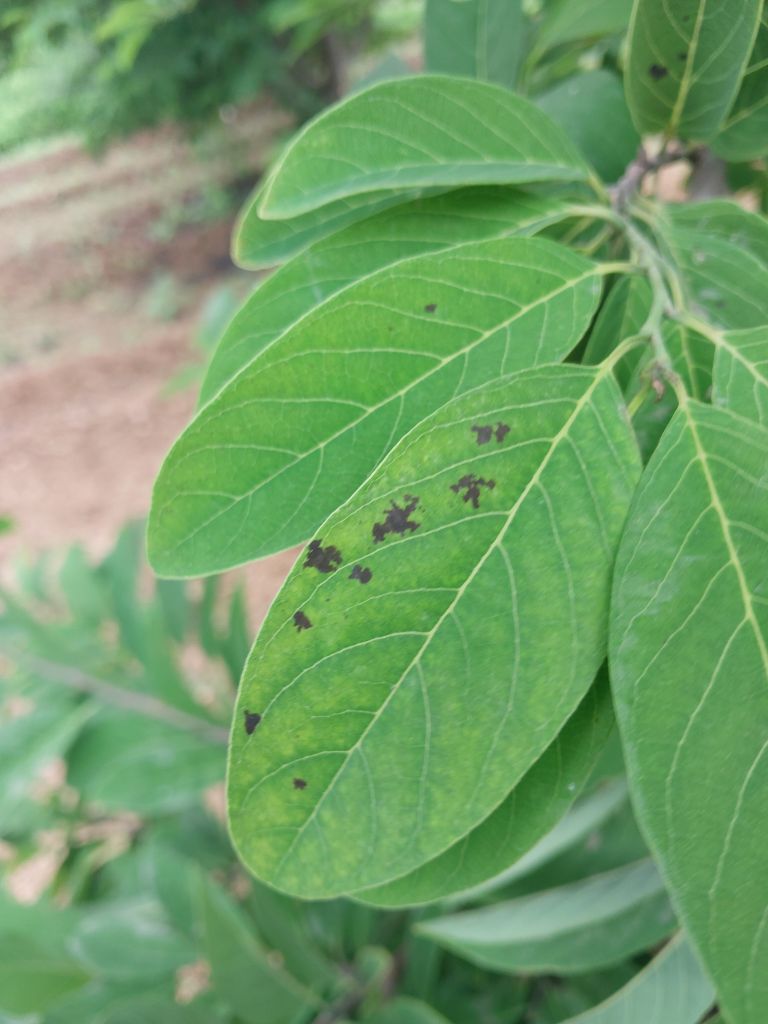
Disease label: Leaf spot on Leaves